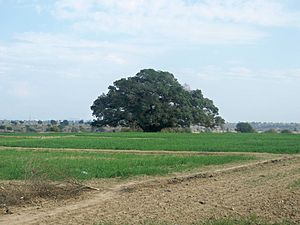
Punjab (Pakistan) / Geografi
Landdistrikt i Punjab
Punjab er en provins i det nord-østlige Pakistan. Punjab er Pakistans folkerigeset provins, 81,330,531. Det samlede areal er 205.344 km². Punjab i Pakistan er en del af Punjab-regionen, hvis anden halvdel ligger i Indien. Provinsenhovedstaden er Lahore. I storbyerne tales der især i de officielle sprog, som er henholdsvis urdu og engelsk, mens der i landdistriktet fortsat primært tales i punjabi. Oldtidens landområder i Pakistan og herunder oldtidens Punjab, var hjemsted for en af verdens første civilisationer, Harappa kulturen.